Preston Singletary

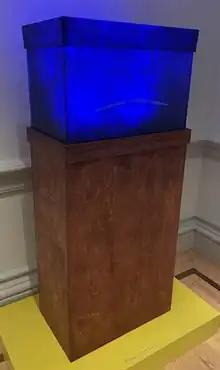
"Safe Journey" (2021) at the Renwick Gallery in Washington, DC in 2022

Early on, Singletary's work drew heavily from European glass artworks, especially those done in the Modernist style. In 1993, Singletary worked as a craftsman in residence at a design school in Scandinavia for six months. While there, his work incorporated elements of the clean, Scandinavian style as well as traditional Tlingit designs, "straddling two different worlds."